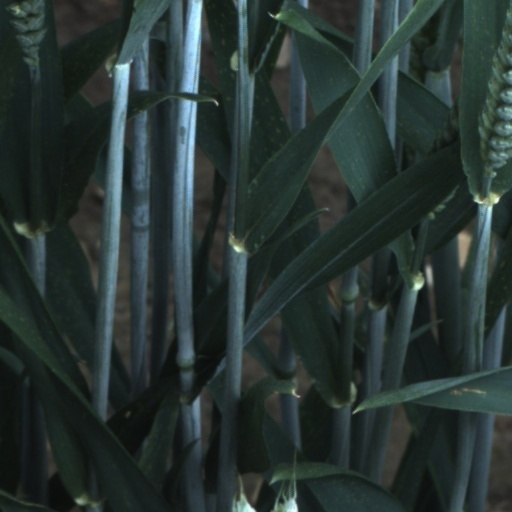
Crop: wheat